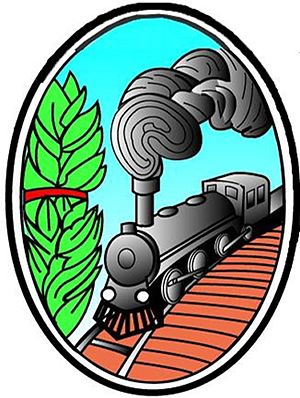
Formosa (Argentina)
Formosa er hovedstaden i den argentinske provins Formosa, som ligger i den nordøstlige del af Argentina, på grænsen til Paraguay. Byen ligger omkring 1.200 km fra Buenos Aires og omkring 150 km fra Asunción. Der bor omkring 234.000 mennesker i byen.